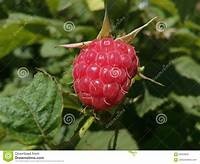
Label: raspberry